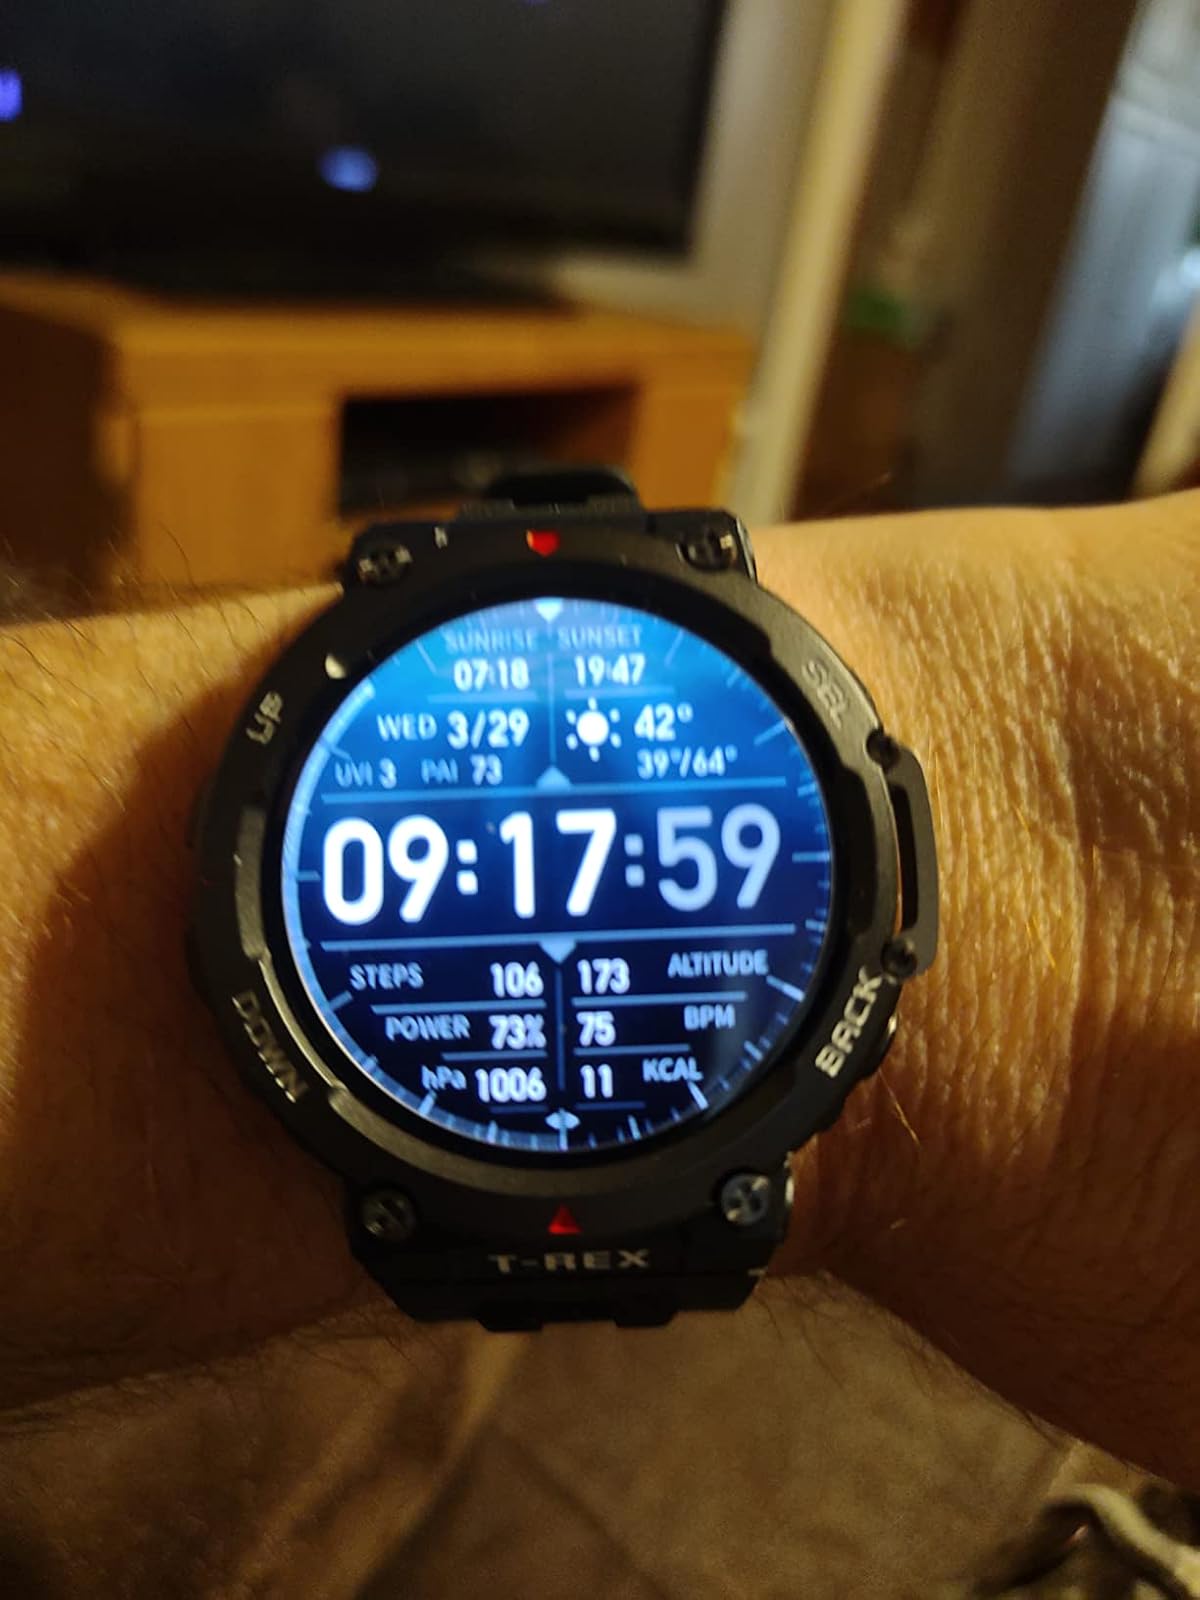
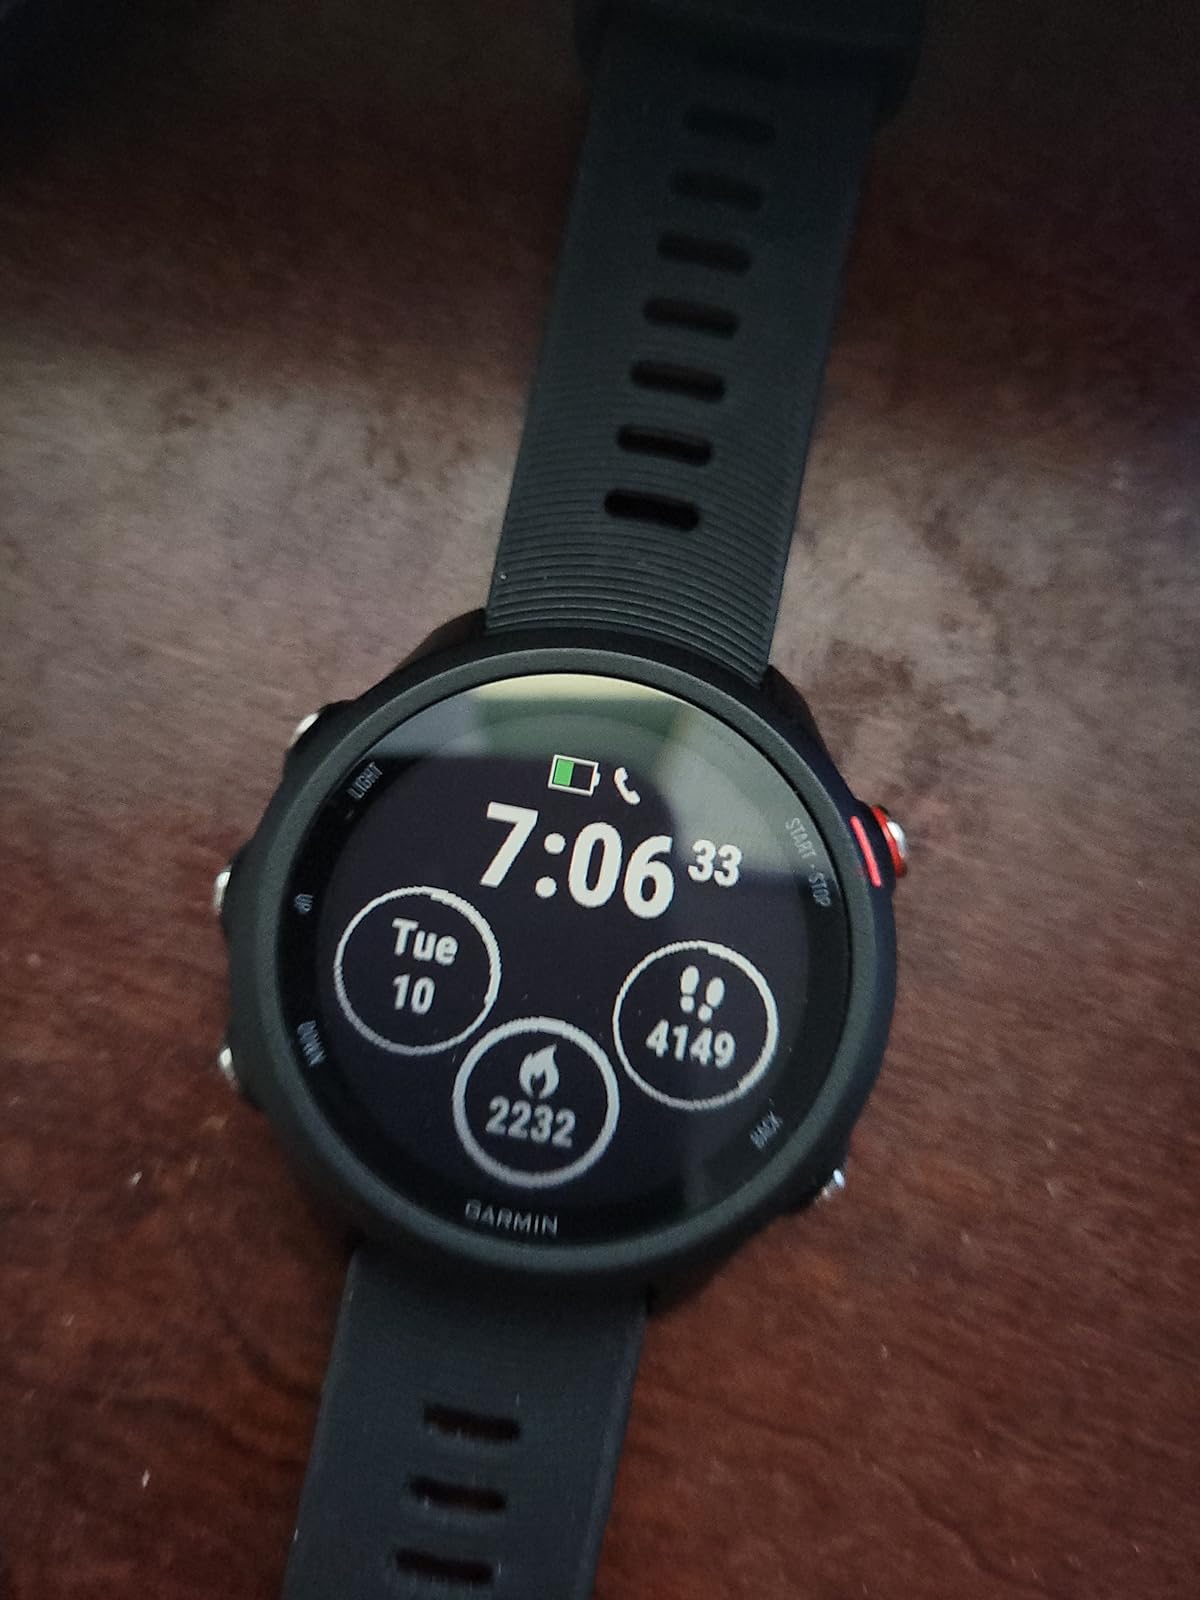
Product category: smartwatch
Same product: no